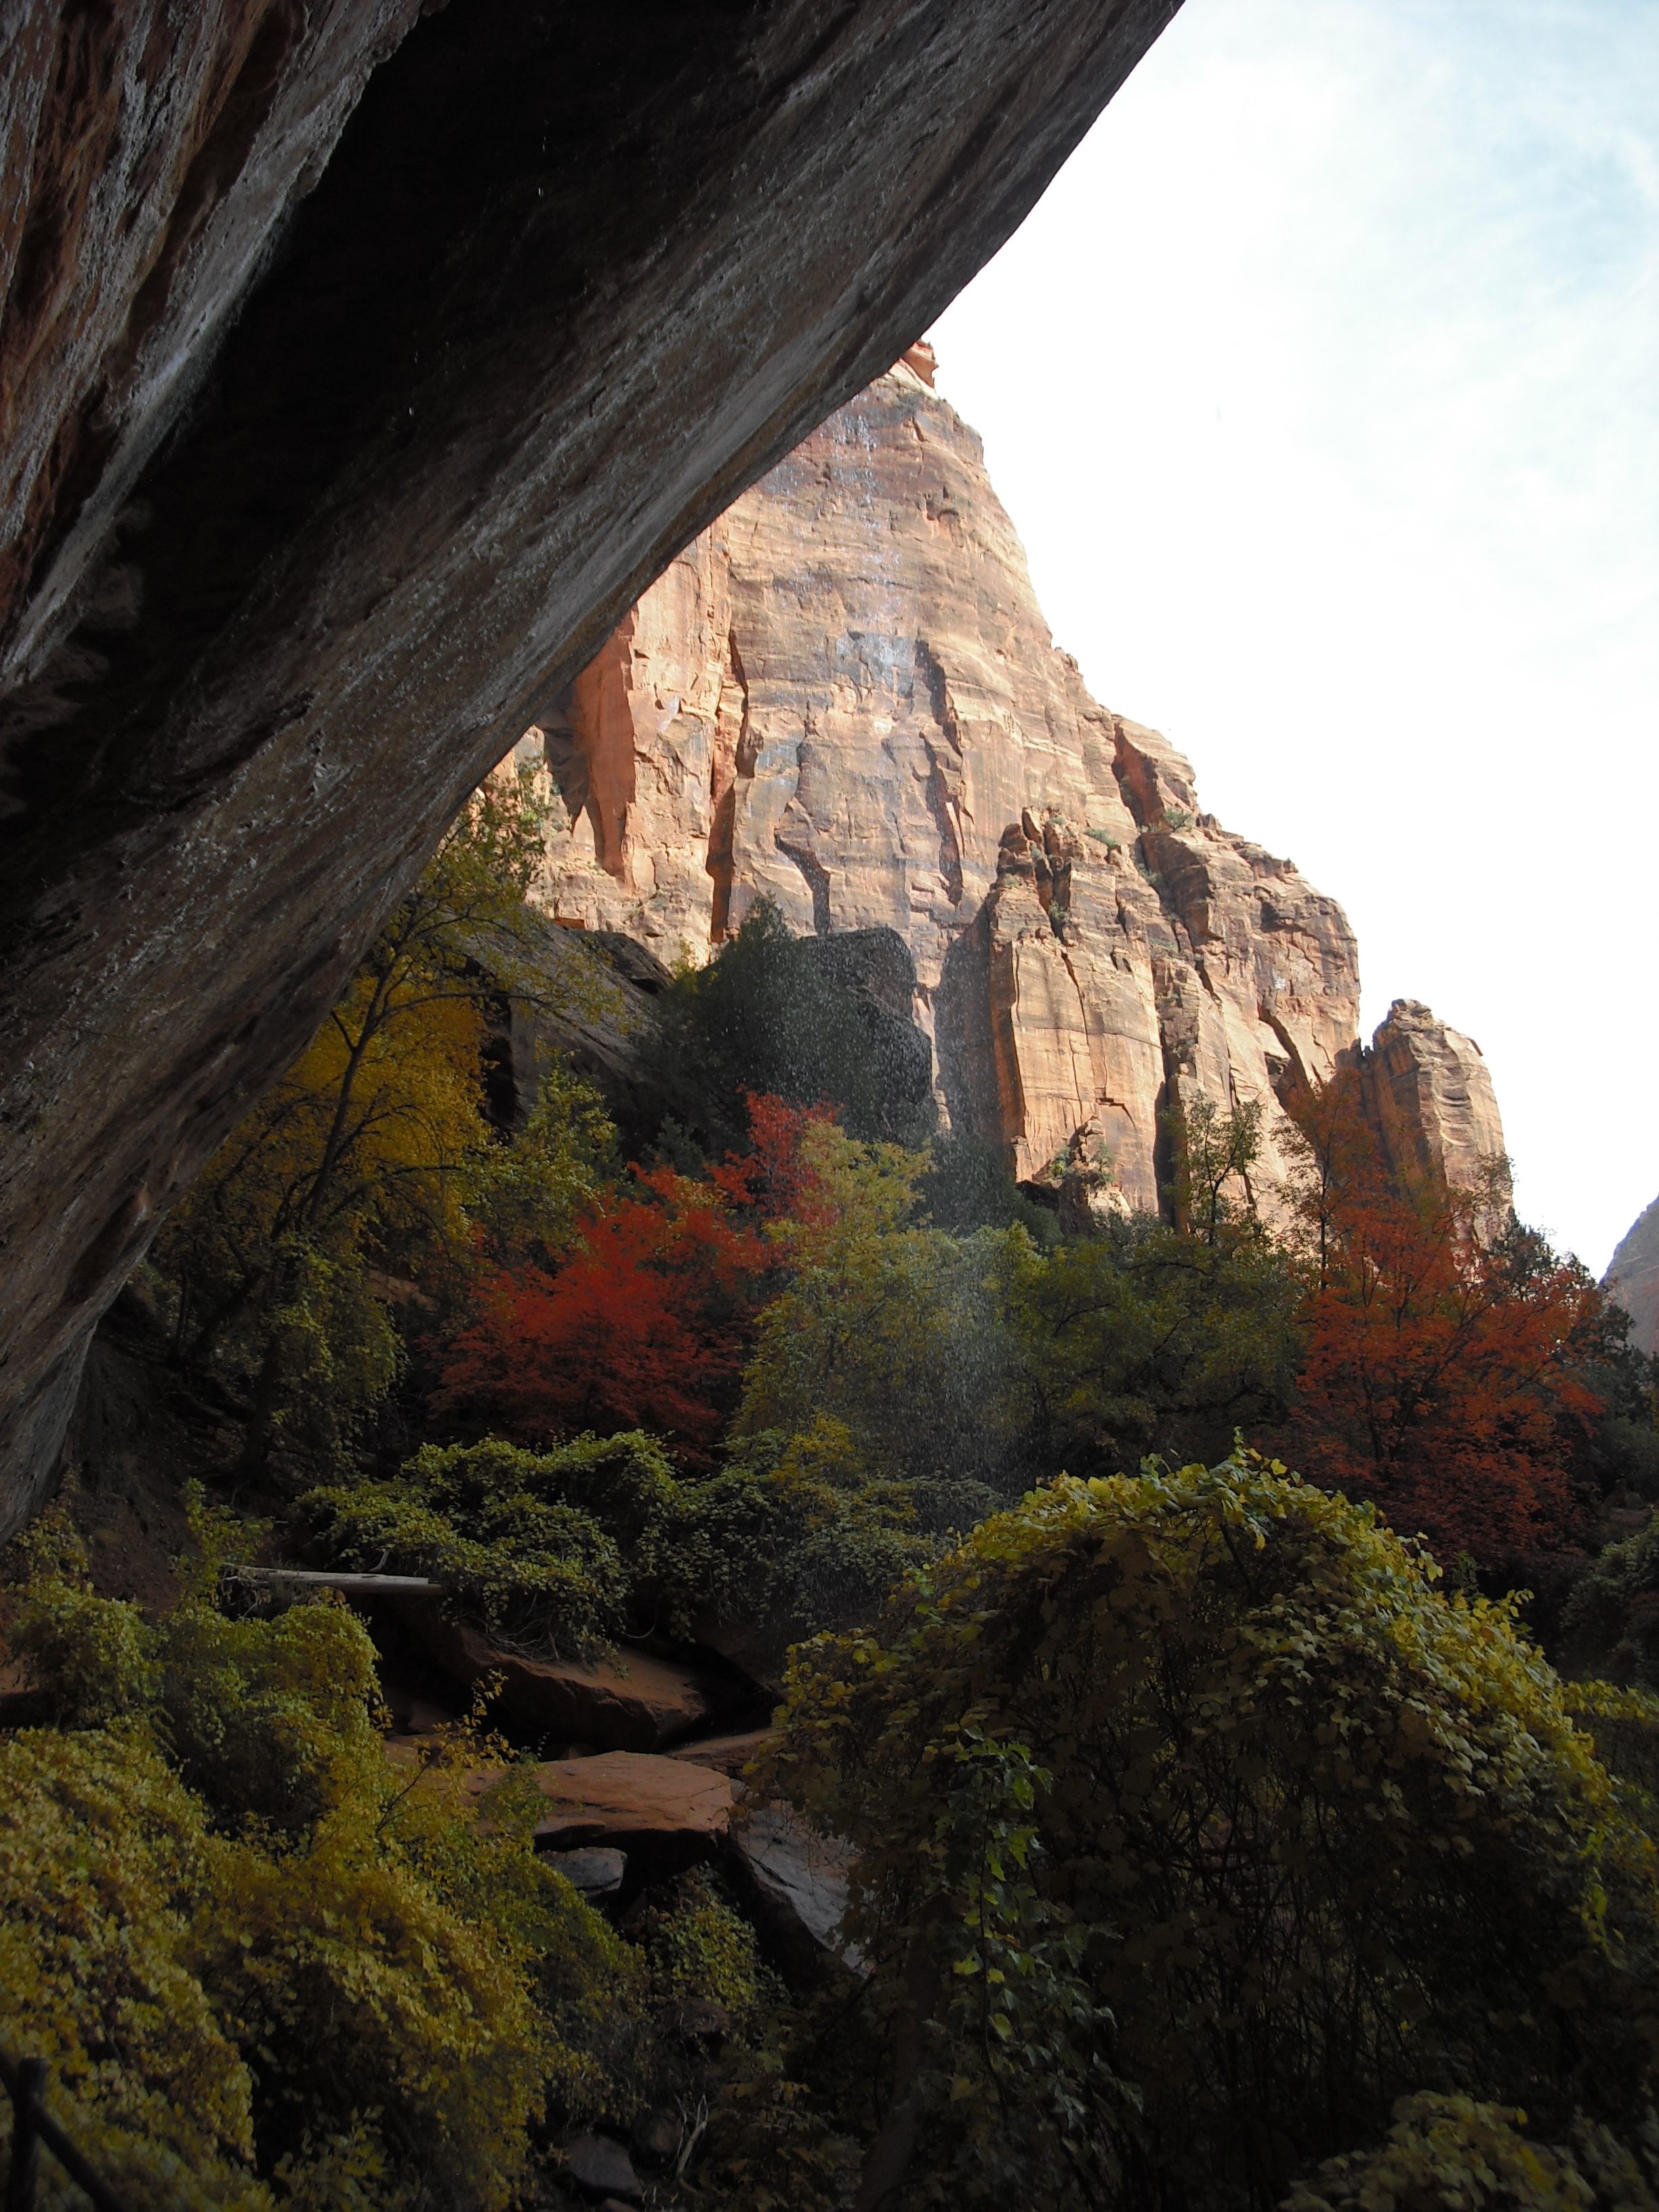
landscape, tree, nature, outdoor, rock, wilderness, view, land, formation, cliff, wild, environment, arch, cave, scenic, natural, scenery, usa, terrain, rocks, nationalpark, geology, zion, landform, geographical feature